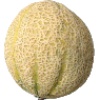
Label: Cantaloupe 2